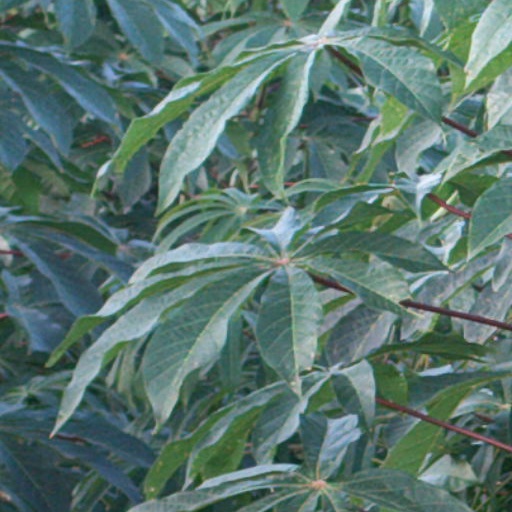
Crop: cassava